Wachet auf, ruft uns die Stimme, BWV 140

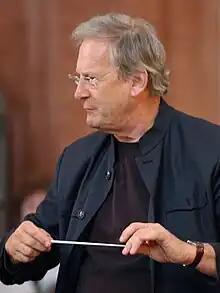
John Eliot Gardiner, who conducted the Bach Cantata Pilgrimage, in 2007

In the following duet, "" (When are You coming, my Salvation?), with obbligato violino piccolo, the soprano represents the Soul and the bass is the "vox Christi" (voice of Jesus). In a slow siciliano, the violino piccolo illustrates "the flickering of lamps 'lit with burning oil in arabesques. Gardiner comments: "A rich tradition of similarly sensual musical allegories, including fine examples by Bach's own cousin, Johann Christoph, stands behind this ravishing number."